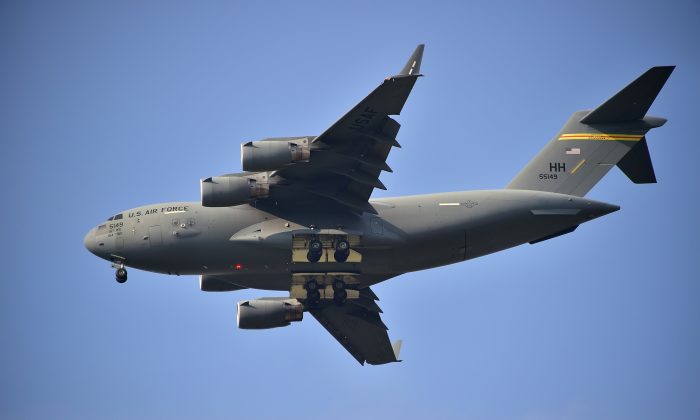
Vehicle type: Planes